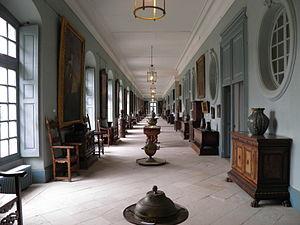
Galerie du premier étage du château-musée Jacquemart-André de l'abbaye de Chaalis. Fontaine-Chaalis, Oise. Vue depuis l'aile est.
L’abbaye royale de Chaalis est une ancienne abbaye cistercienne située à Fontaine-Chaalis, au centre de la forêt d'Ermenonville, face à la Mer de sable, dans le département de l’Oise, en région des Hauts-de-France, à environ quarante kilomètres au nord-est de Paris.